Raúl Rodríguez (footballer)

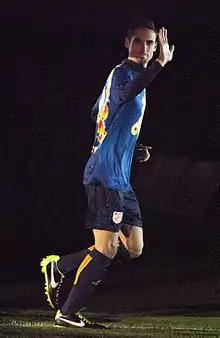
Rodríguez playing for Catalonia in 2013

Raúl Rodríguez Navarro (born 22 September 1987) is a Spanish former professional footballer who played as a central defender.